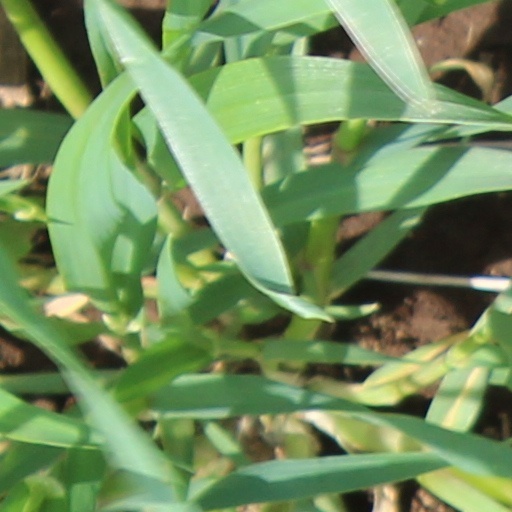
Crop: wheat